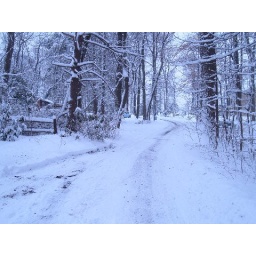
Winter road in river hills